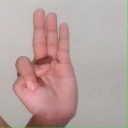
अक्षर: भ